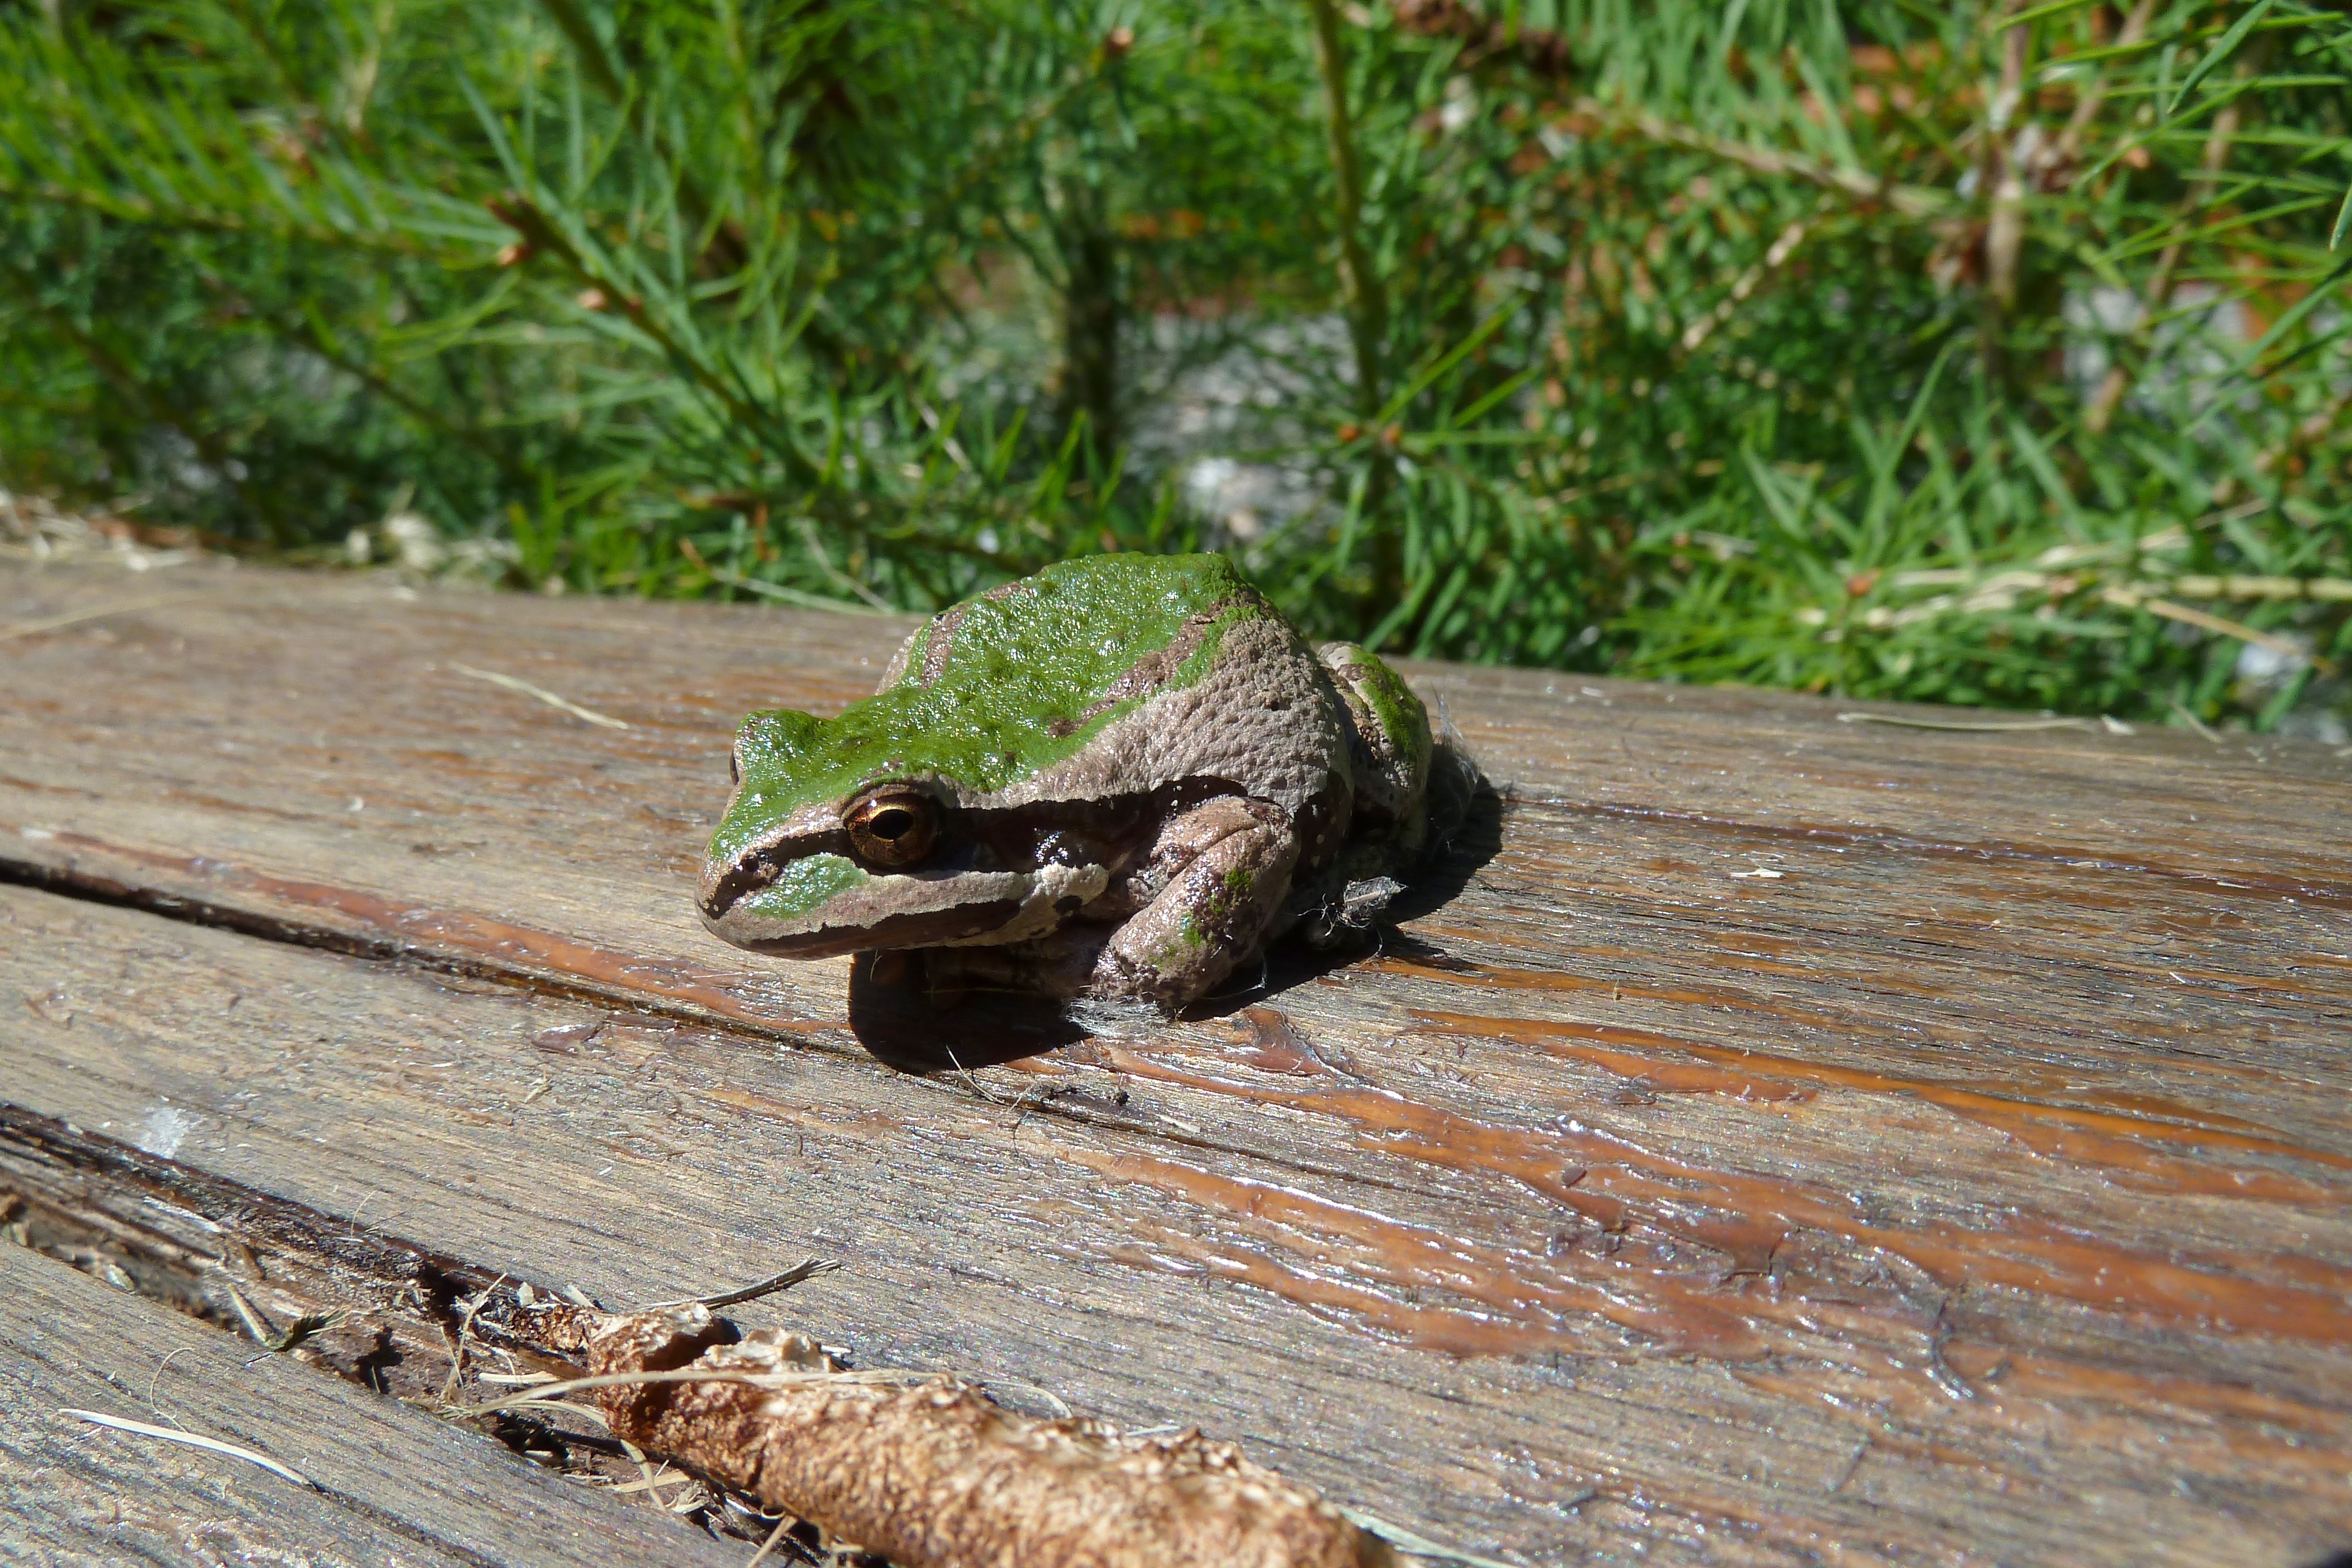
nature, animal, wildlife, green, reptile, amphibian, fauna, tree frog, vertebrate, creature